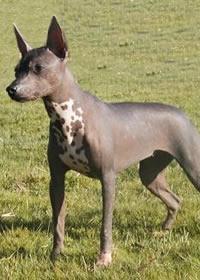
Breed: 220-n000069-Mexican_hairless